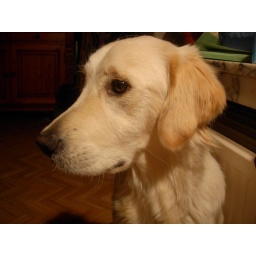
Alix is a female golden retriever and a service dog in training. Picture taken by her foster family.